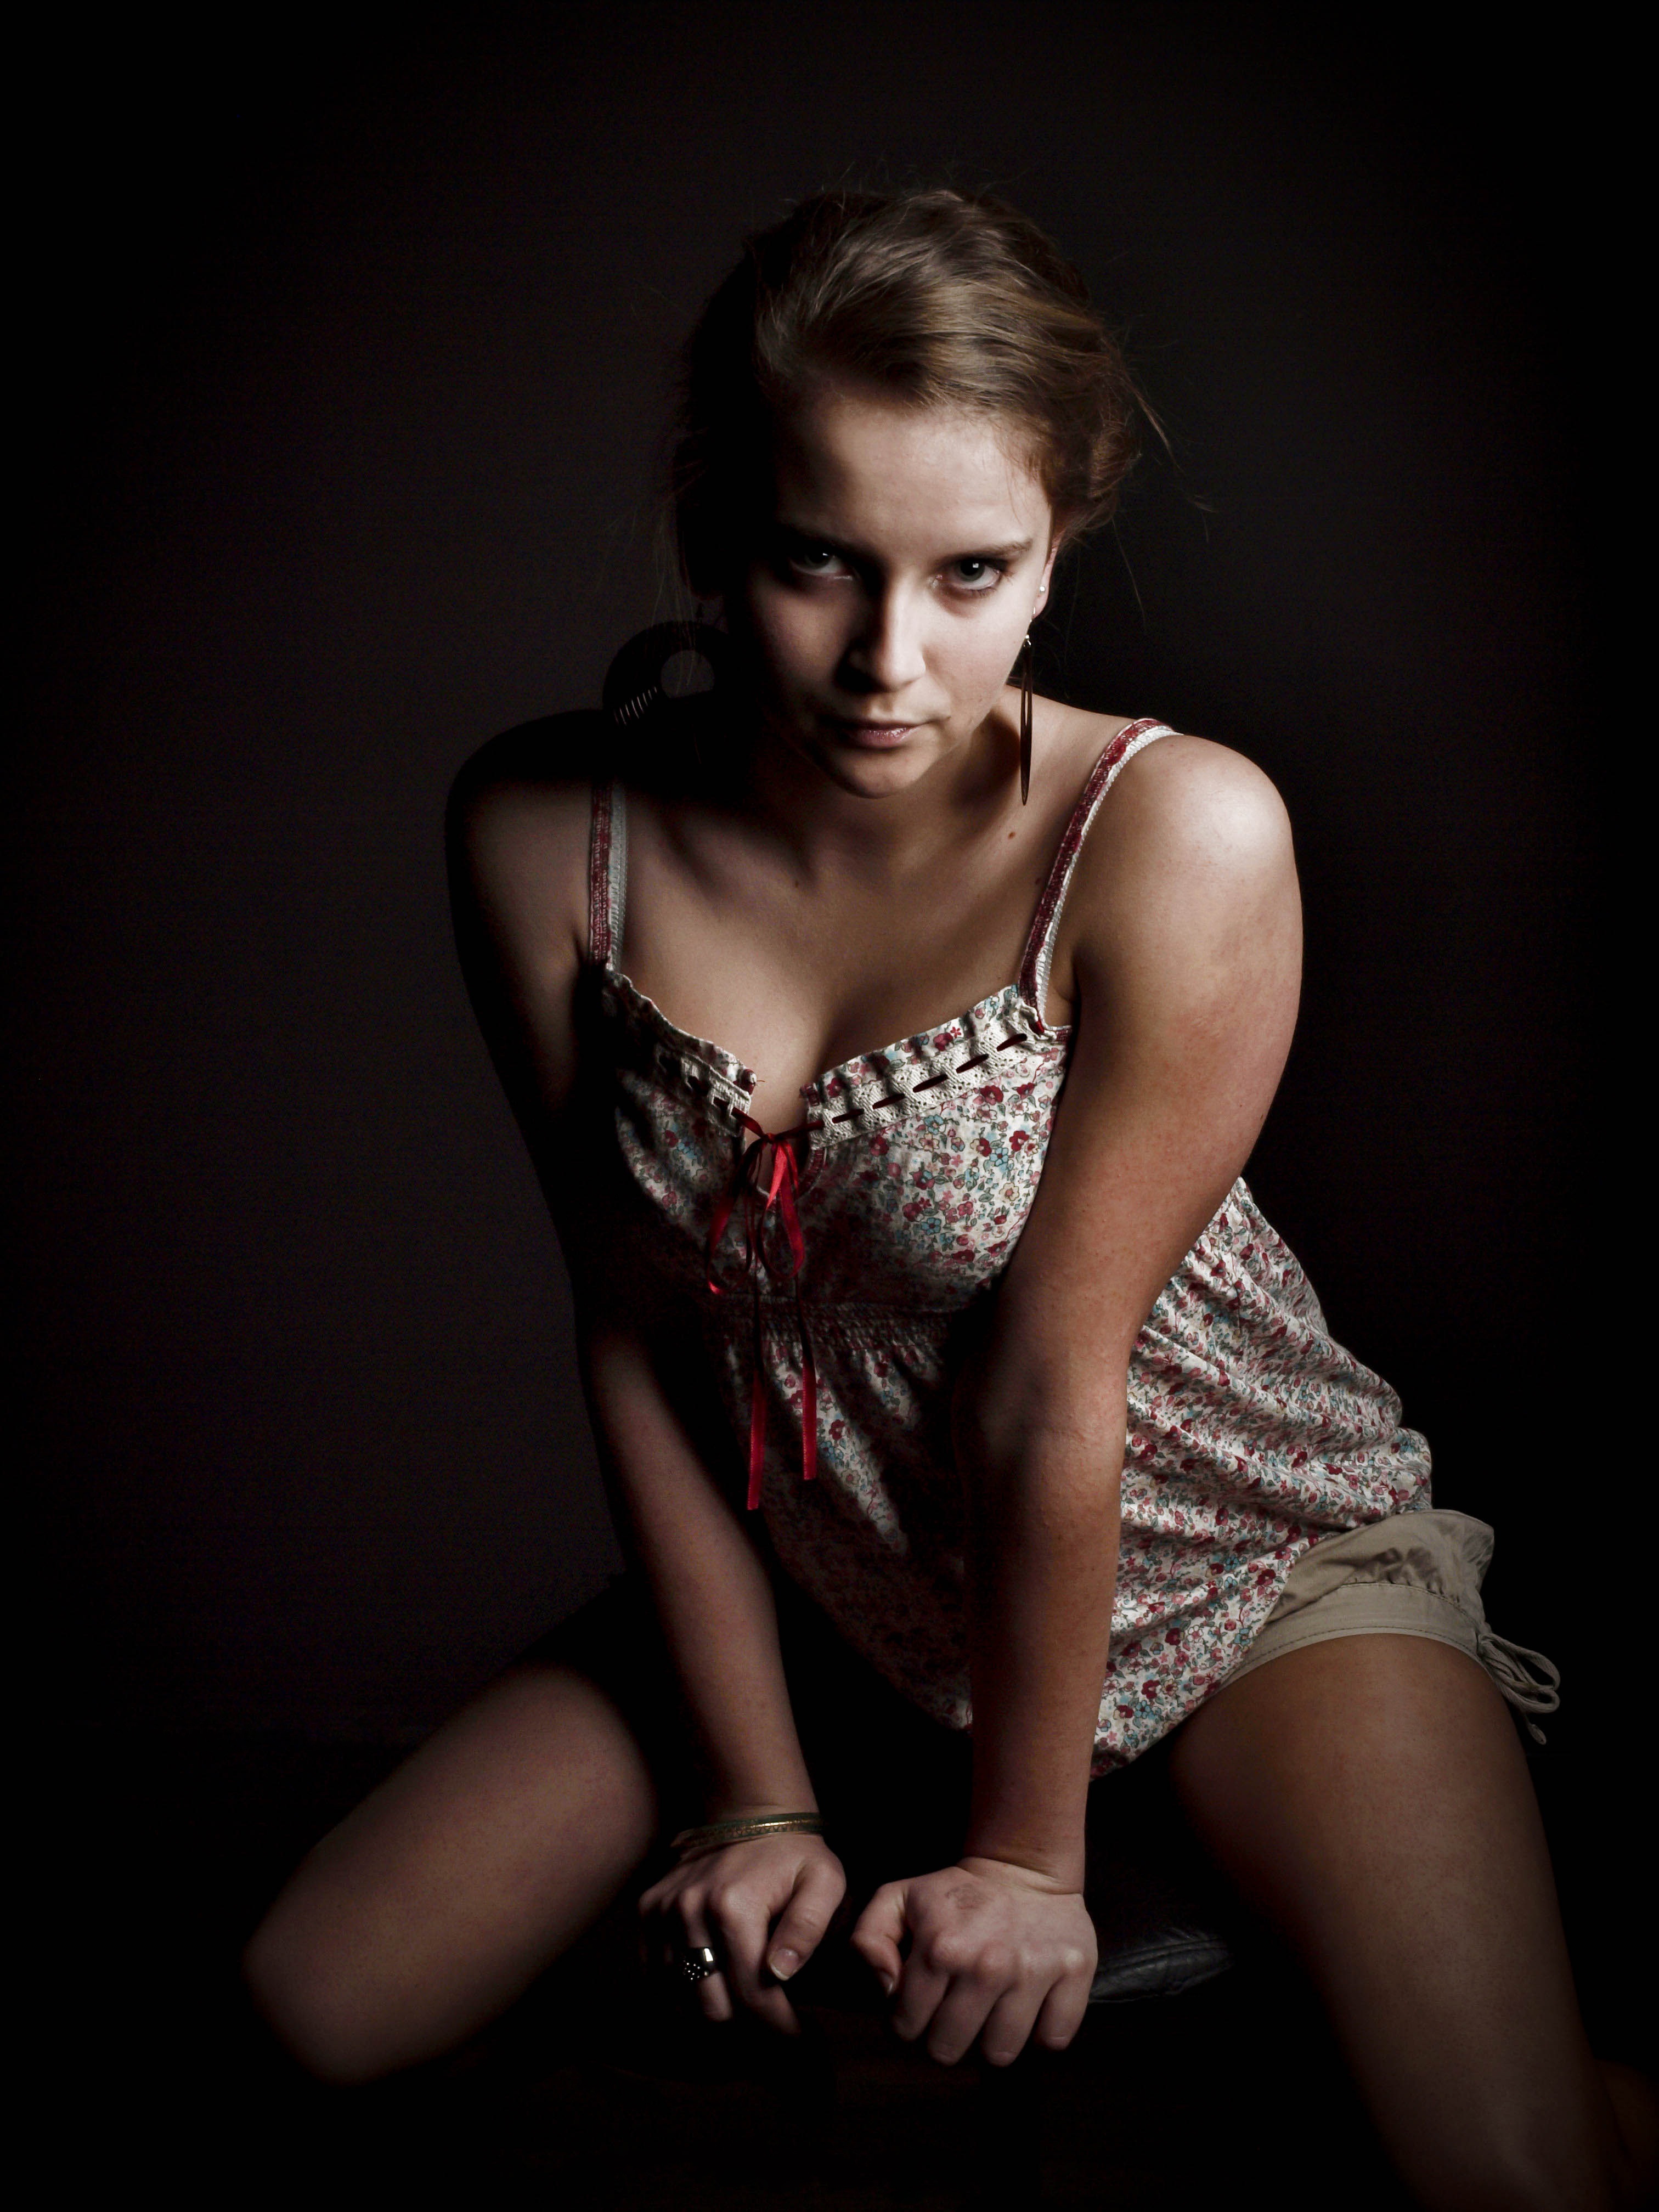
person, girl, woman, photography, portrait, model, young, lace, fashion, profession, clothing, lady, lingerie, dress, photograph, beauty, sexy, body, secret, black background, abdomen, photo shoot, sensory, brown hair, portrait photography, undergarment, art model, supermodel